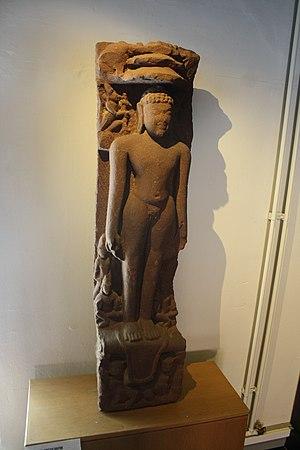
Shitalnath appelé aussi Shitala est le dixième Tirthankara, le dixième Maître éveillé du jaïnisme de l'époque actuelle. Il est né à Bhadrikapuri d'une lignée royale. Son nom Shitalnath vient de son calme. Régnant il était doué pour son sens de la planification et de la gestion administrative bien qu'il suive très tôt des cours de méditation. Il a atteint le nirvana au Mont Sammeda dans le Jharkhand en Inde, comme vingt des Tirthankaras. Son symbole est le shrivatsa, un losange porte-bonheur proche du nœud sans fin des bouddhistes. Certains historiens disent que l'arbre à souhait était son symbole.